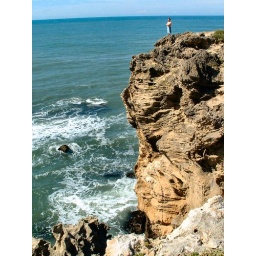
This is part of a group of &amp;quot;surreal&amp;quot; rock formations on a beach called Kleinemonde near Port Alfred in South Africa.